Night Warriors: Darkstalkers' Revenge (anime)

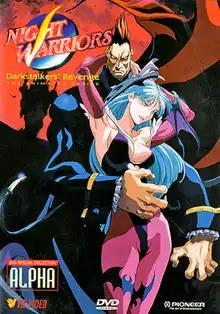
First North American DVD cover, featuring Demitri Maximoff (back) and Morrigan Aensland (front)

Night Warriors: Darkstalkers' Revenge, originally titled in Japan, is a four-episode original video animation (OVA) series by Madhouse Studios under license from Capcom, directed by Masashi Ikeda, originally released in 1997–1998. It is an adaptation of Capcom's "Darkstalkers" video game series.